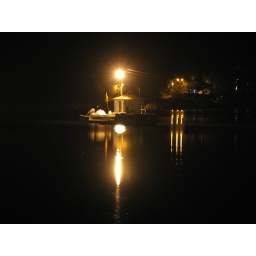
The temple/pump house in the middle of the lake